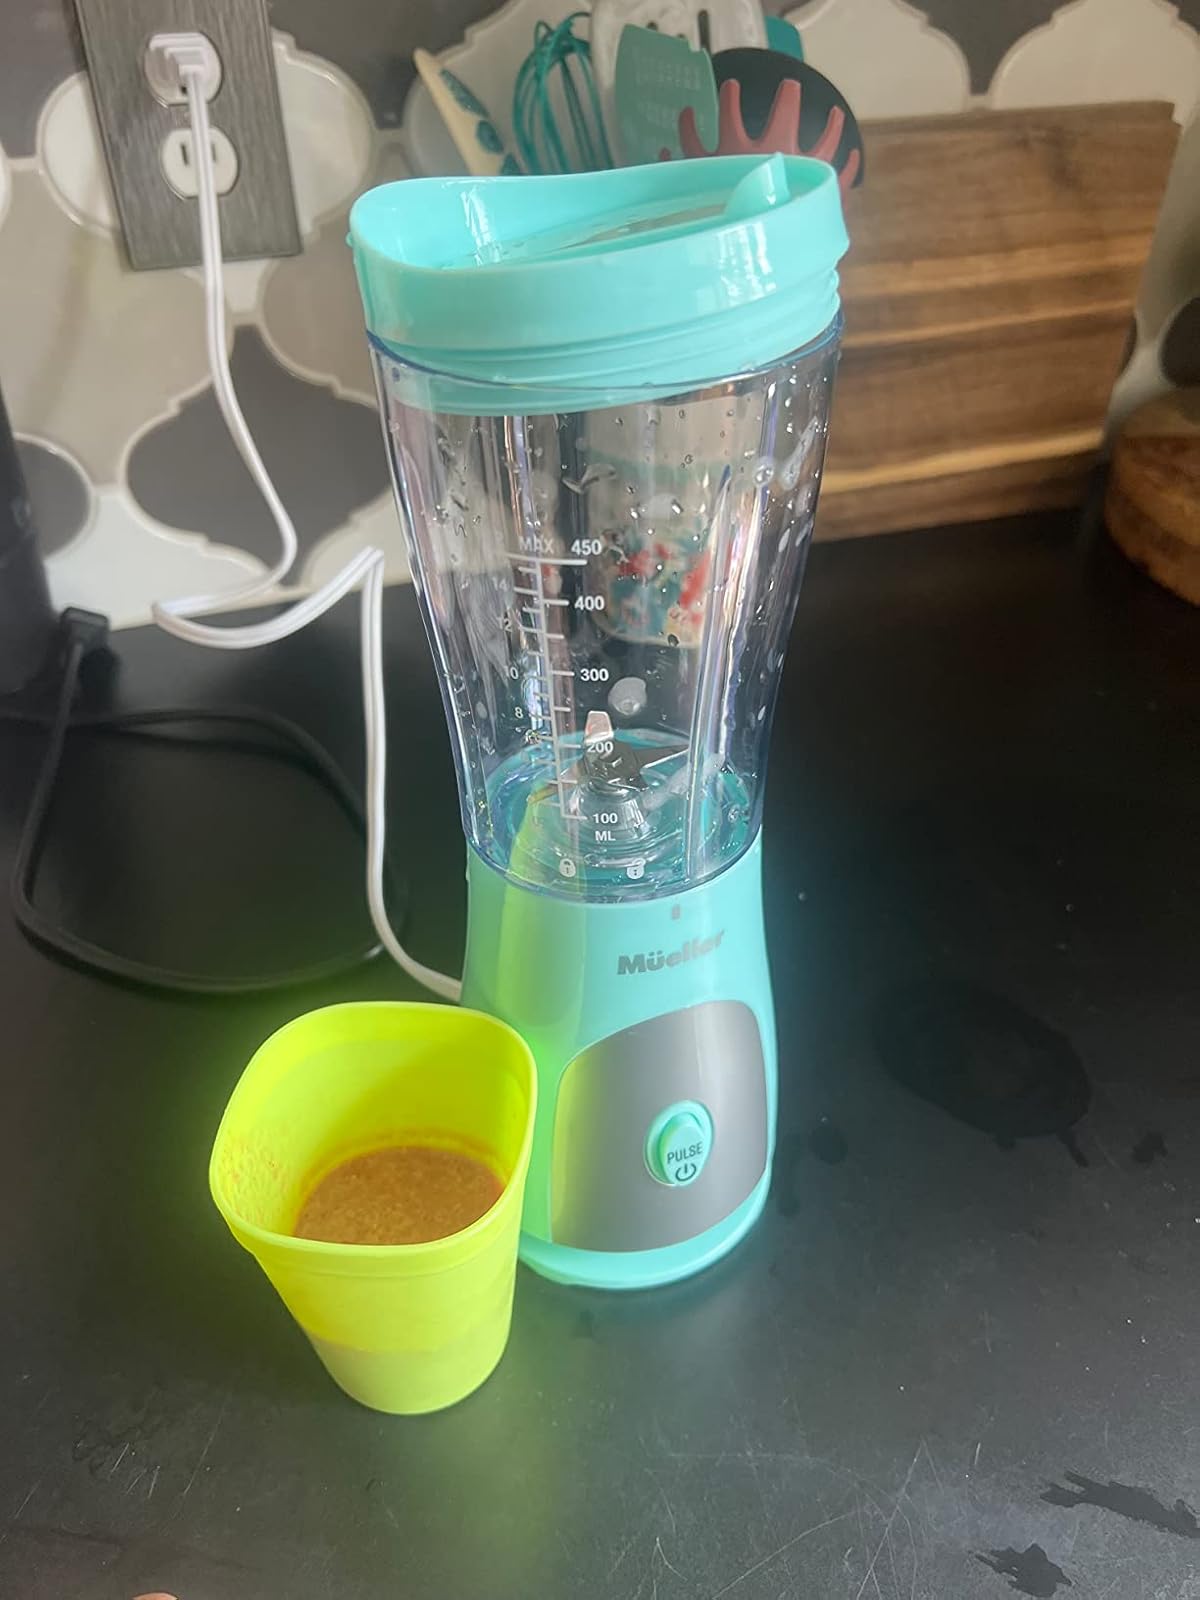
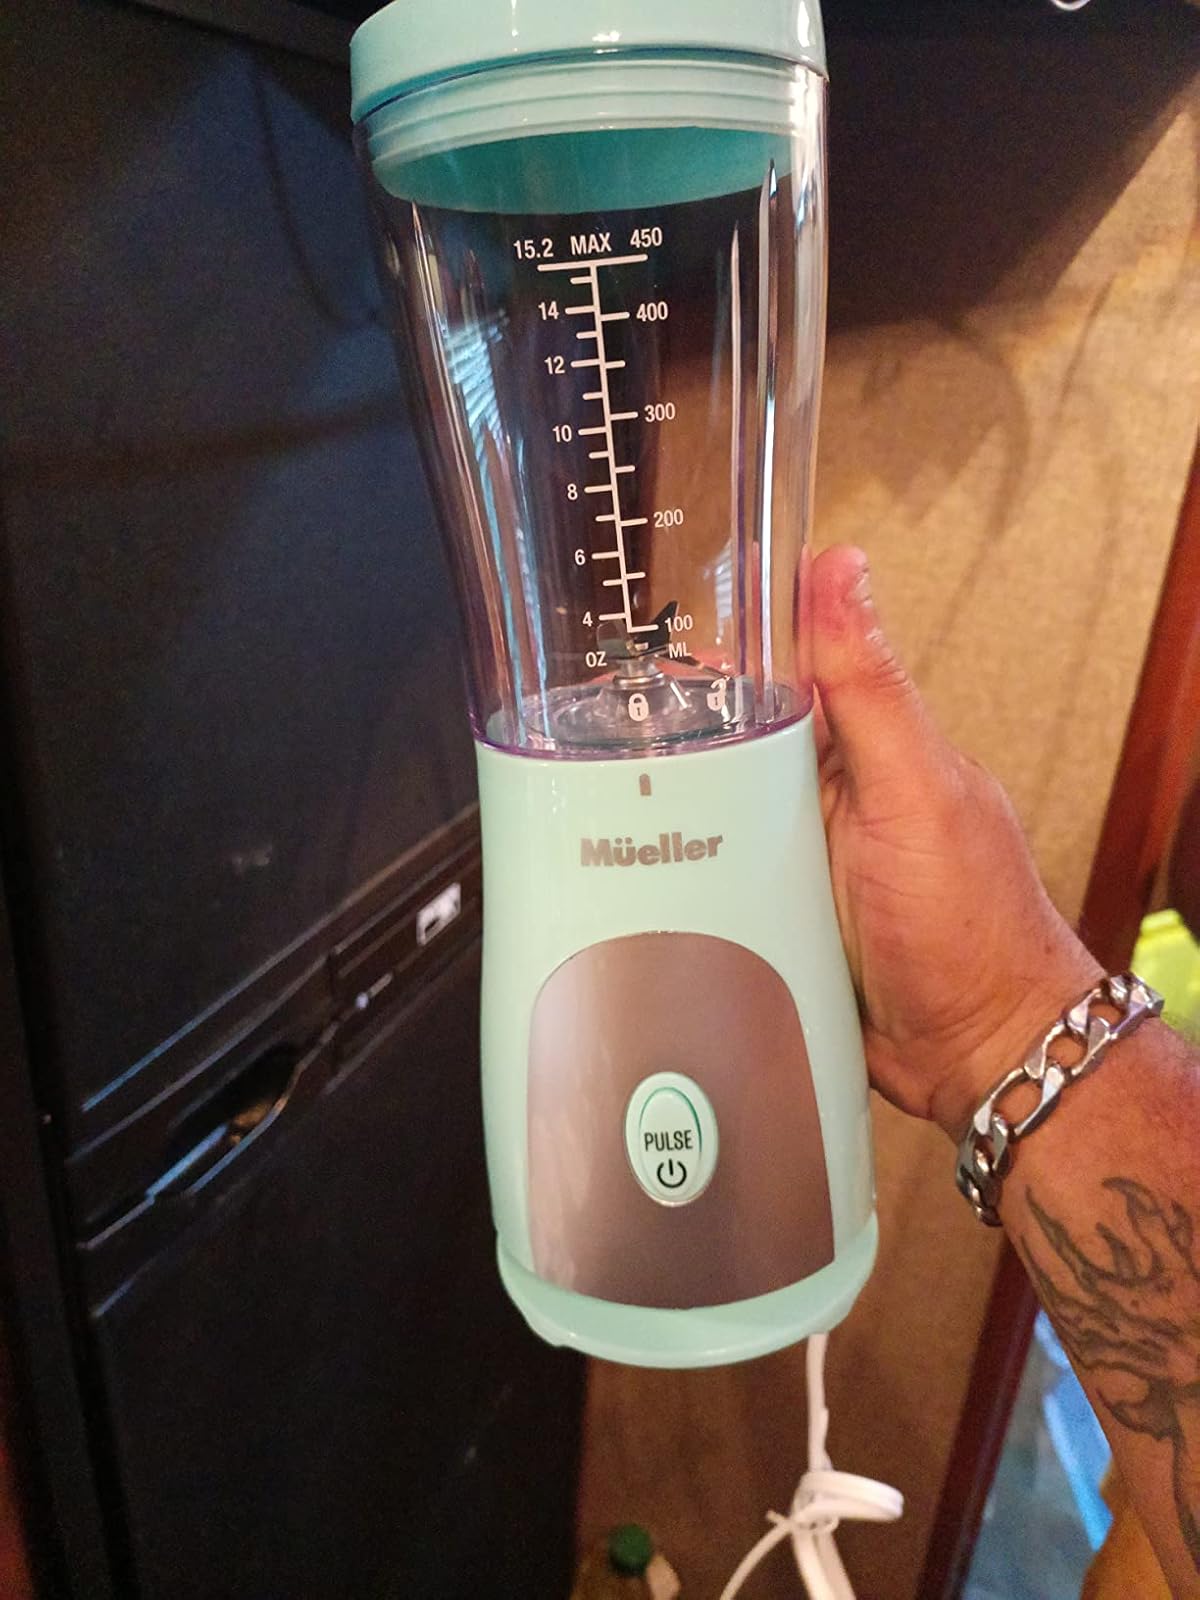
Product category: items_blender
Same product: yes